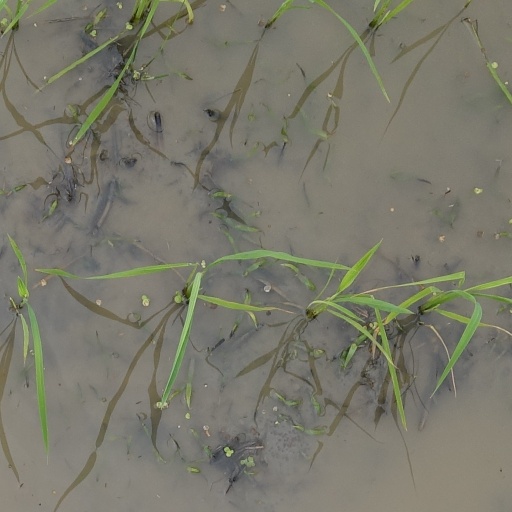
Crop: rice